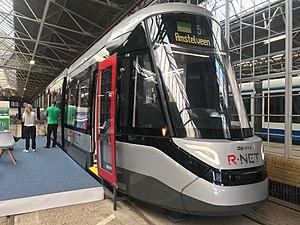
Le tramway d'Amsterdam est une partie du réseau de transport public de la capitale néerlandaise Amsterdam. Ouvert en 1875, le réseau compte actuellement 15 lignes, fréquentées par 113,5 millions de passagers en 2017. La GVB l'exploite depuis 1943.